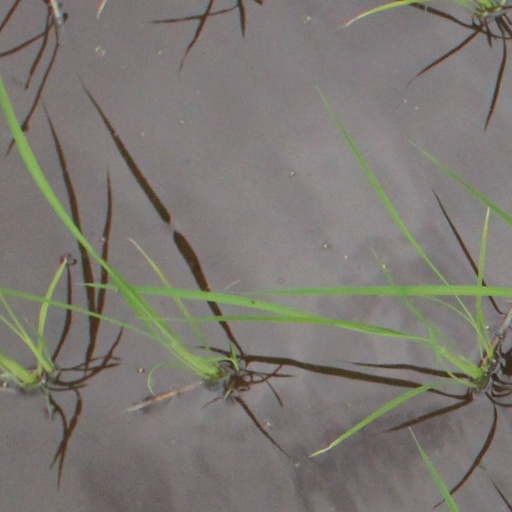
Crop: rice